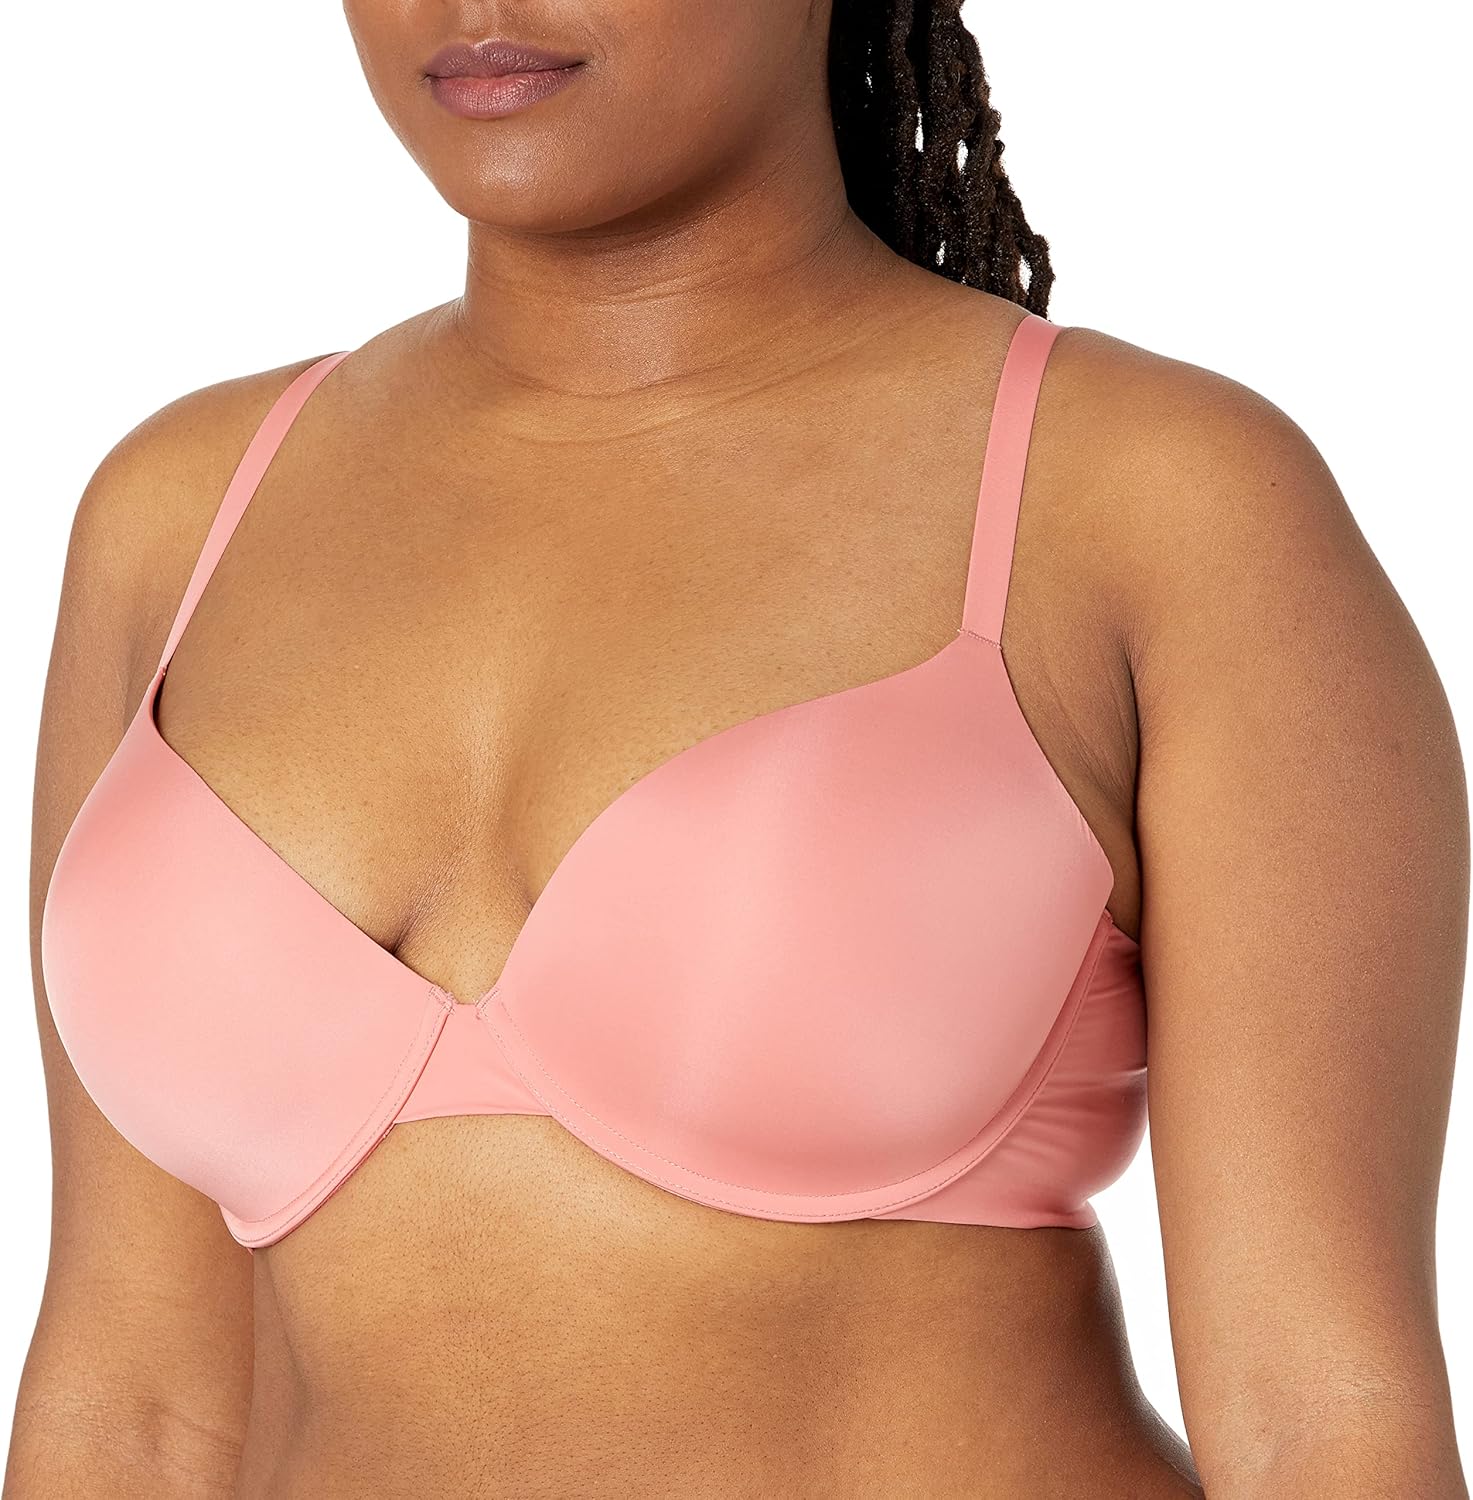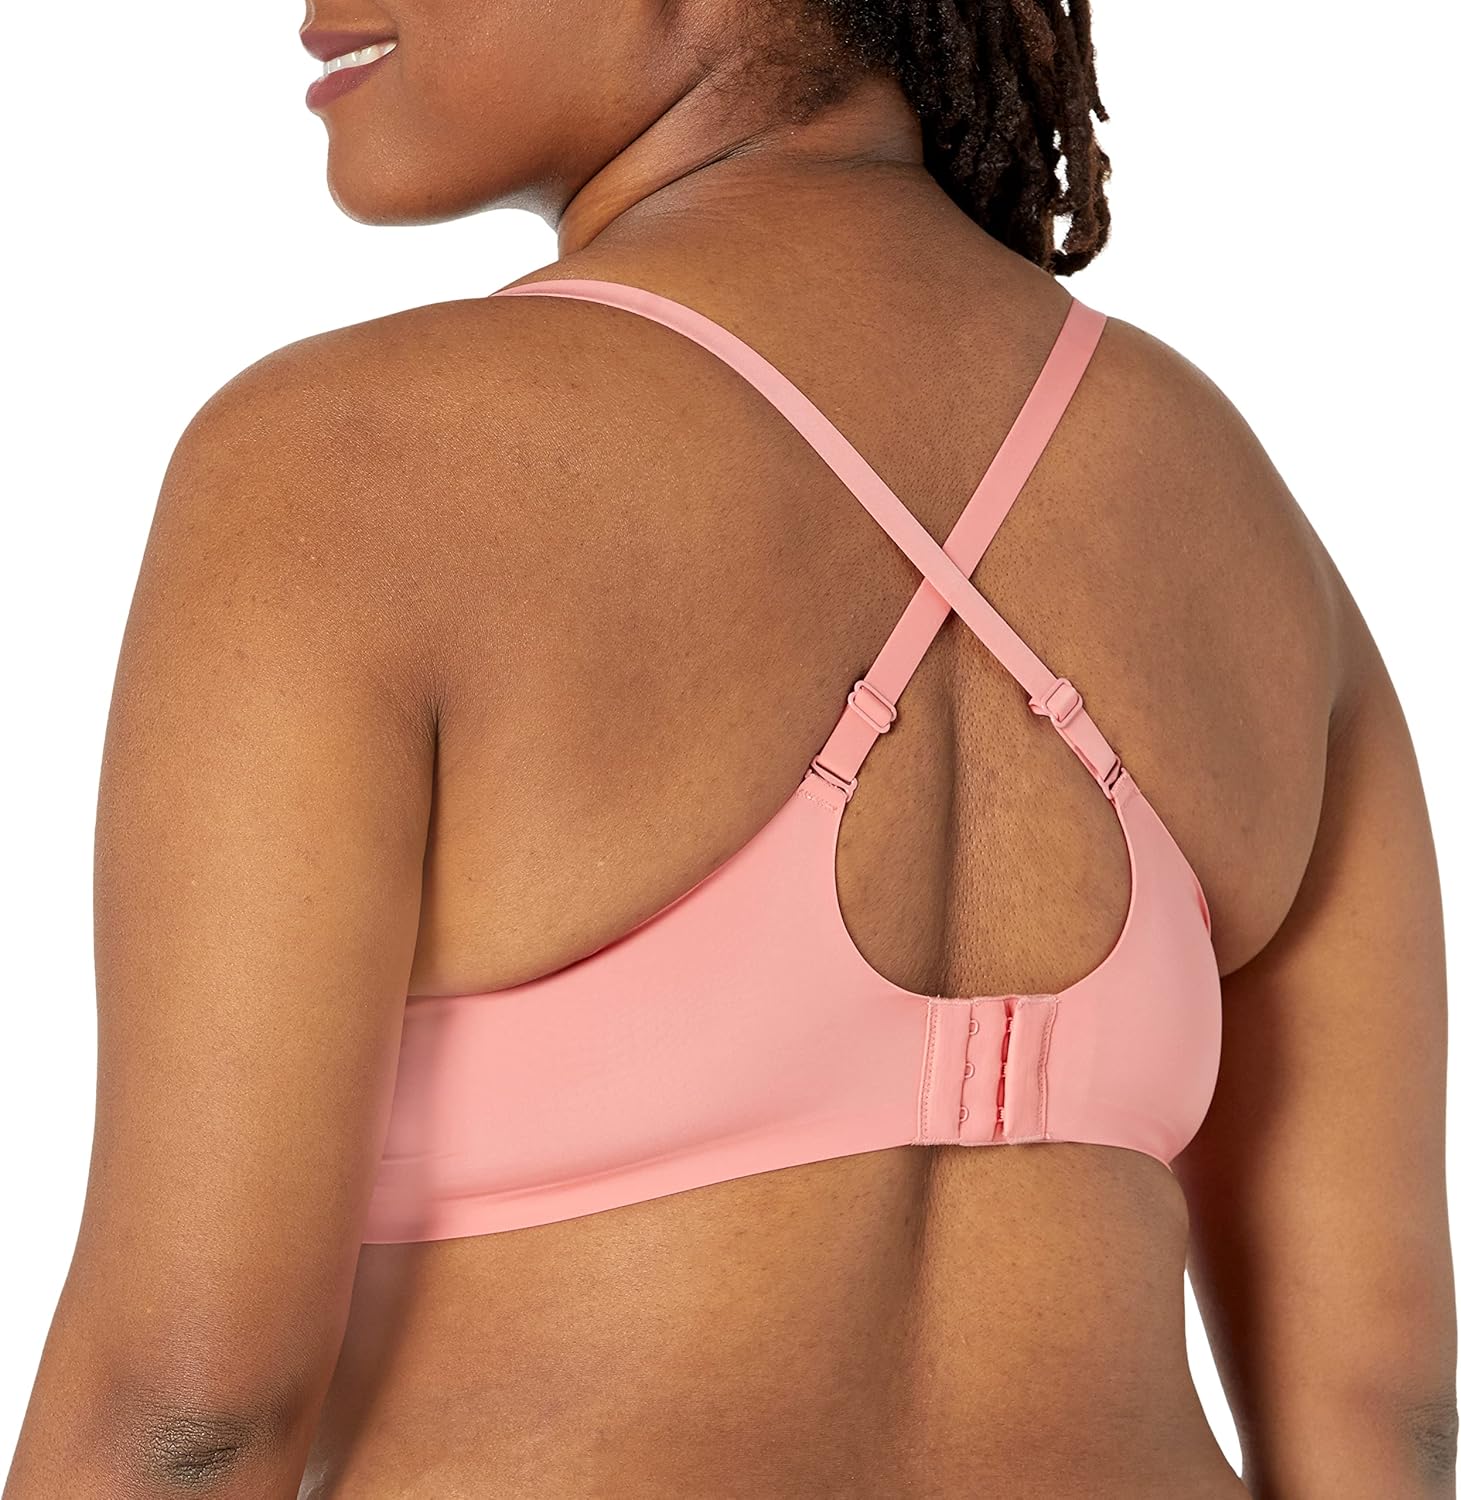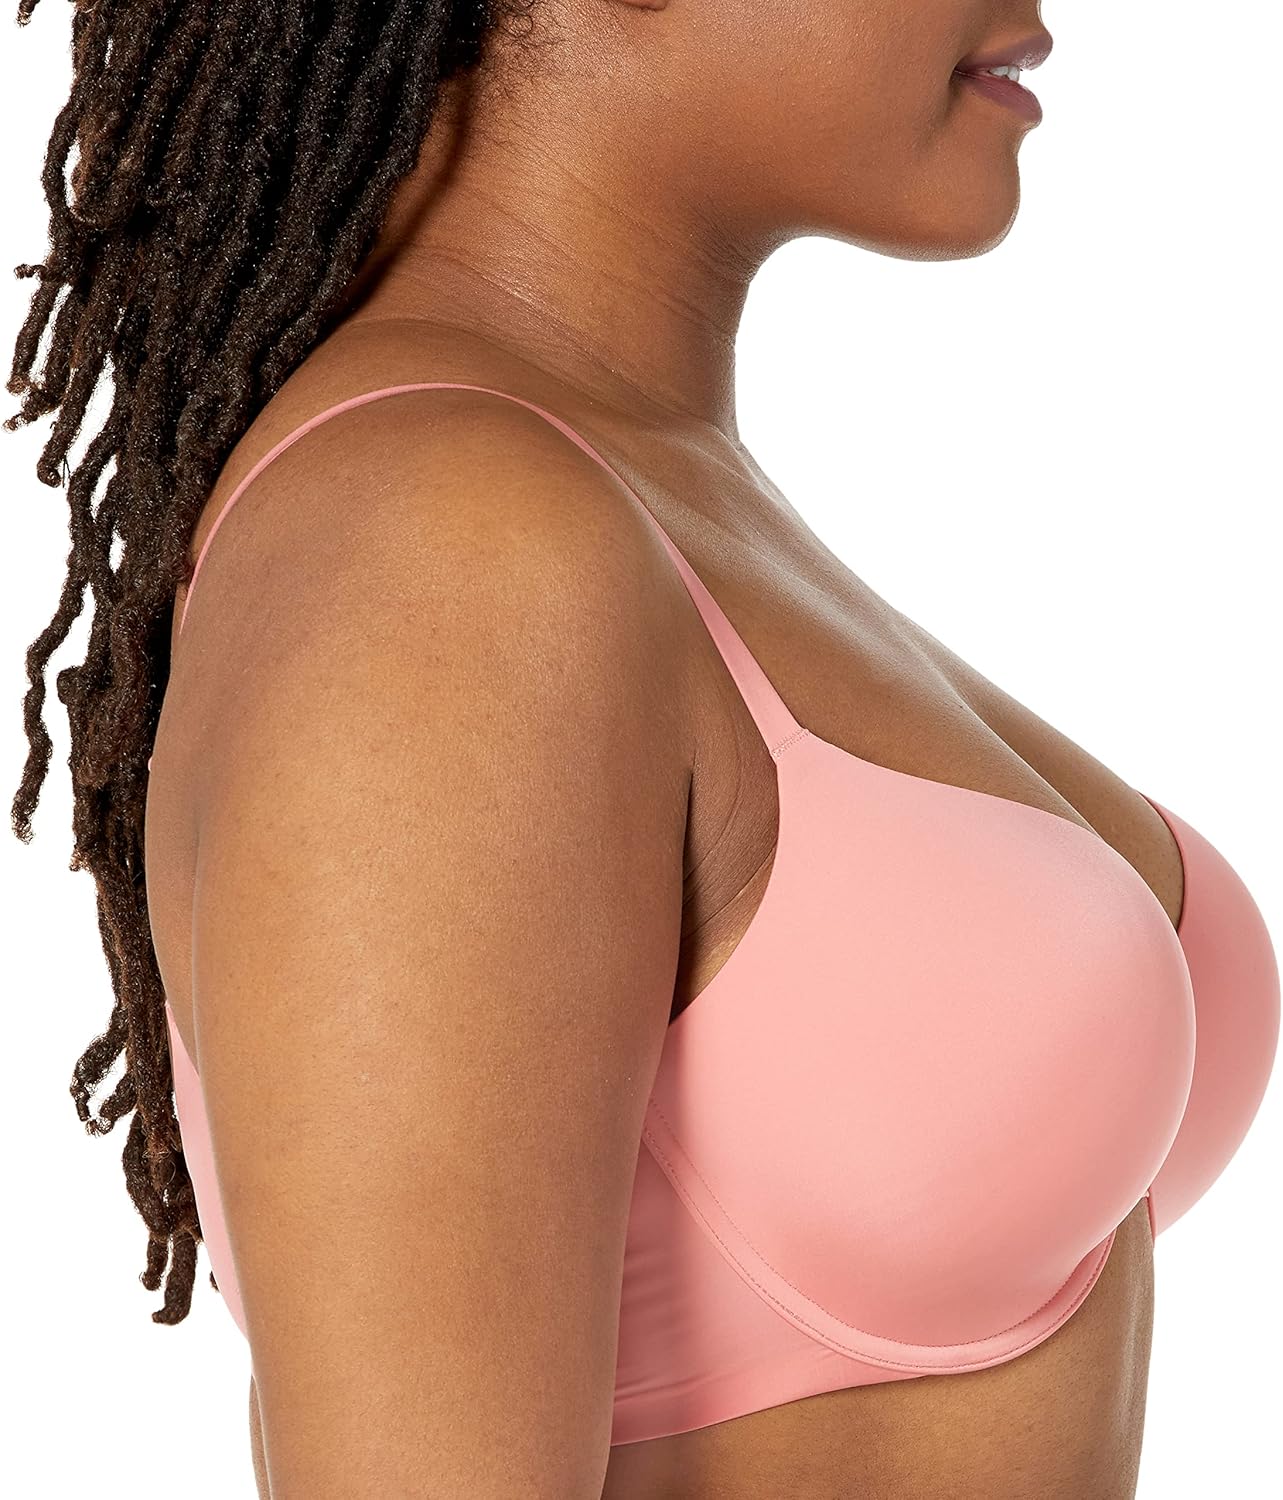
Amazon Brand - Mae Women's Uplift Plunge T-Shirt Bra
Category: AMAZON FASHION
An Amazon brand - Push-up cups bring lift and support to this smooth T-shirt bra featuring a plunge neckline Mae balances beauty and ease to create intimates, sleep, and loungewear essentials you’ll want to wear every day. Designed to be mixed, matched, seen, and loved, our pieces promise comfort all day long. Style starts from the inside out with soft lace bralettes, barely there panties with no-show cuts, and can’t-miss cozy pajama tops and bottoms.
Features: 69% Polyamide, 31% Elastane | Imported | Hook and Eye closure | Machine Wash | Push-up cups bring lift and support to this smooth T-shirt bra featuring a plunge neckline | Convertible adjustable straps | Light, comfortable support ideal for A-C cup